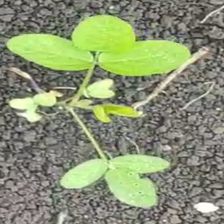
Weed species: Asian_Pigeonwings_(Clitoria Ternatea)